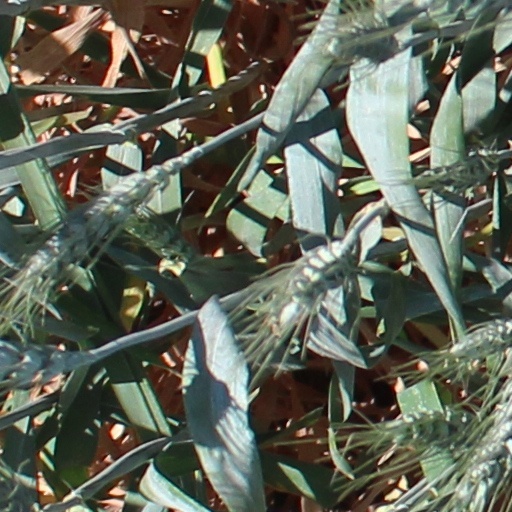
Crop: wheat